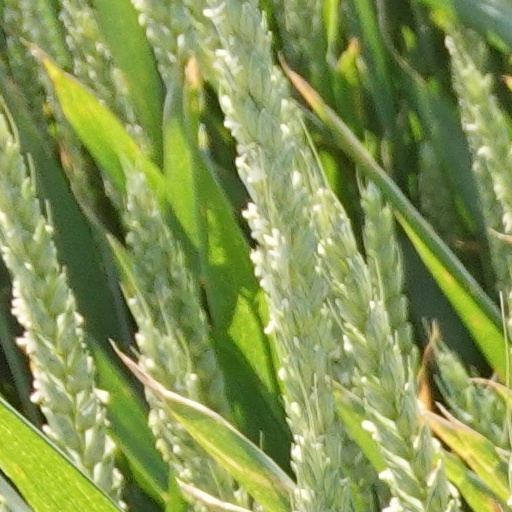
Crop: wheat